The Ladybirds

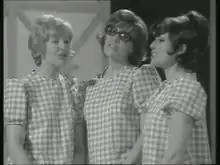
The Ladybirds performing on "The Benny Hill Show" in 1970. Left to right: Marian Davies, Maggie Stredder and Gloria George

The Ladybirds were a British female vocal harmony trio, most famous for their appearances on "The Benny Hill Show". They participated in over 60 episodes between 1968 and 1991. In addition, they were long-standing backing singers to many established artists, and perennial television performers.